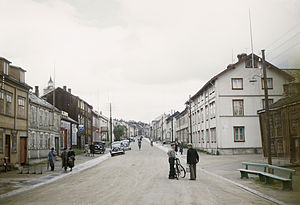
Bjergstad
Parti fra Røros i 1948.
"En bjergstad var et bylignende samfund i Norge grundlagt med udgangspunkt i minedrift. Tidligere havde de norske bergsteder egne love, såkaldte ""bjerglove"".